List of tapas

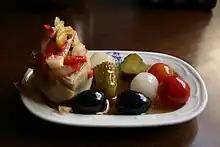
An artichoke heart, olives, cherry tomatoes, and other savory items combined into a tapas plate

Tapas are appetizers or snacks in Spanish cuisine. Available in a wide variety, they may be cold (such as mixed olives and cheese) or warm (such as "chopitos", which are battered, fried baby squid).